Framework Computer

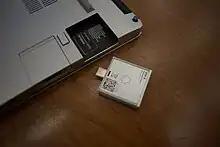
A USB-A expansion card and slot. Installing expansion cards takes seconds and requires no tools.

A core feature of the Framework laptop is the expansion card system that provides the primary input/output for the laptop. In its base form, the laptop is equipped with recessed slots containing USB-C ports that can be used directly. These slots can be attached with an assortment of interchangeable cards that add features such as USB-C (passthrough), USB-A, DisplayPort 1.4, HDMI 2.0b, MicroSD, 2.5-gigabit Ethernet, and 3.5 mm headphone jack, as well as form-fitting solid state storage (up to 1 TB per slot). The Framework Laptop 13 can accommodate four expansion cards, and the larger Framework Laptop 16 accommodates six. The company launched the "Expansion Card Developer Program" to open card development to the public, releasing documentation, CAD templates, and reference designs for expansion cards—all under open source licenses.